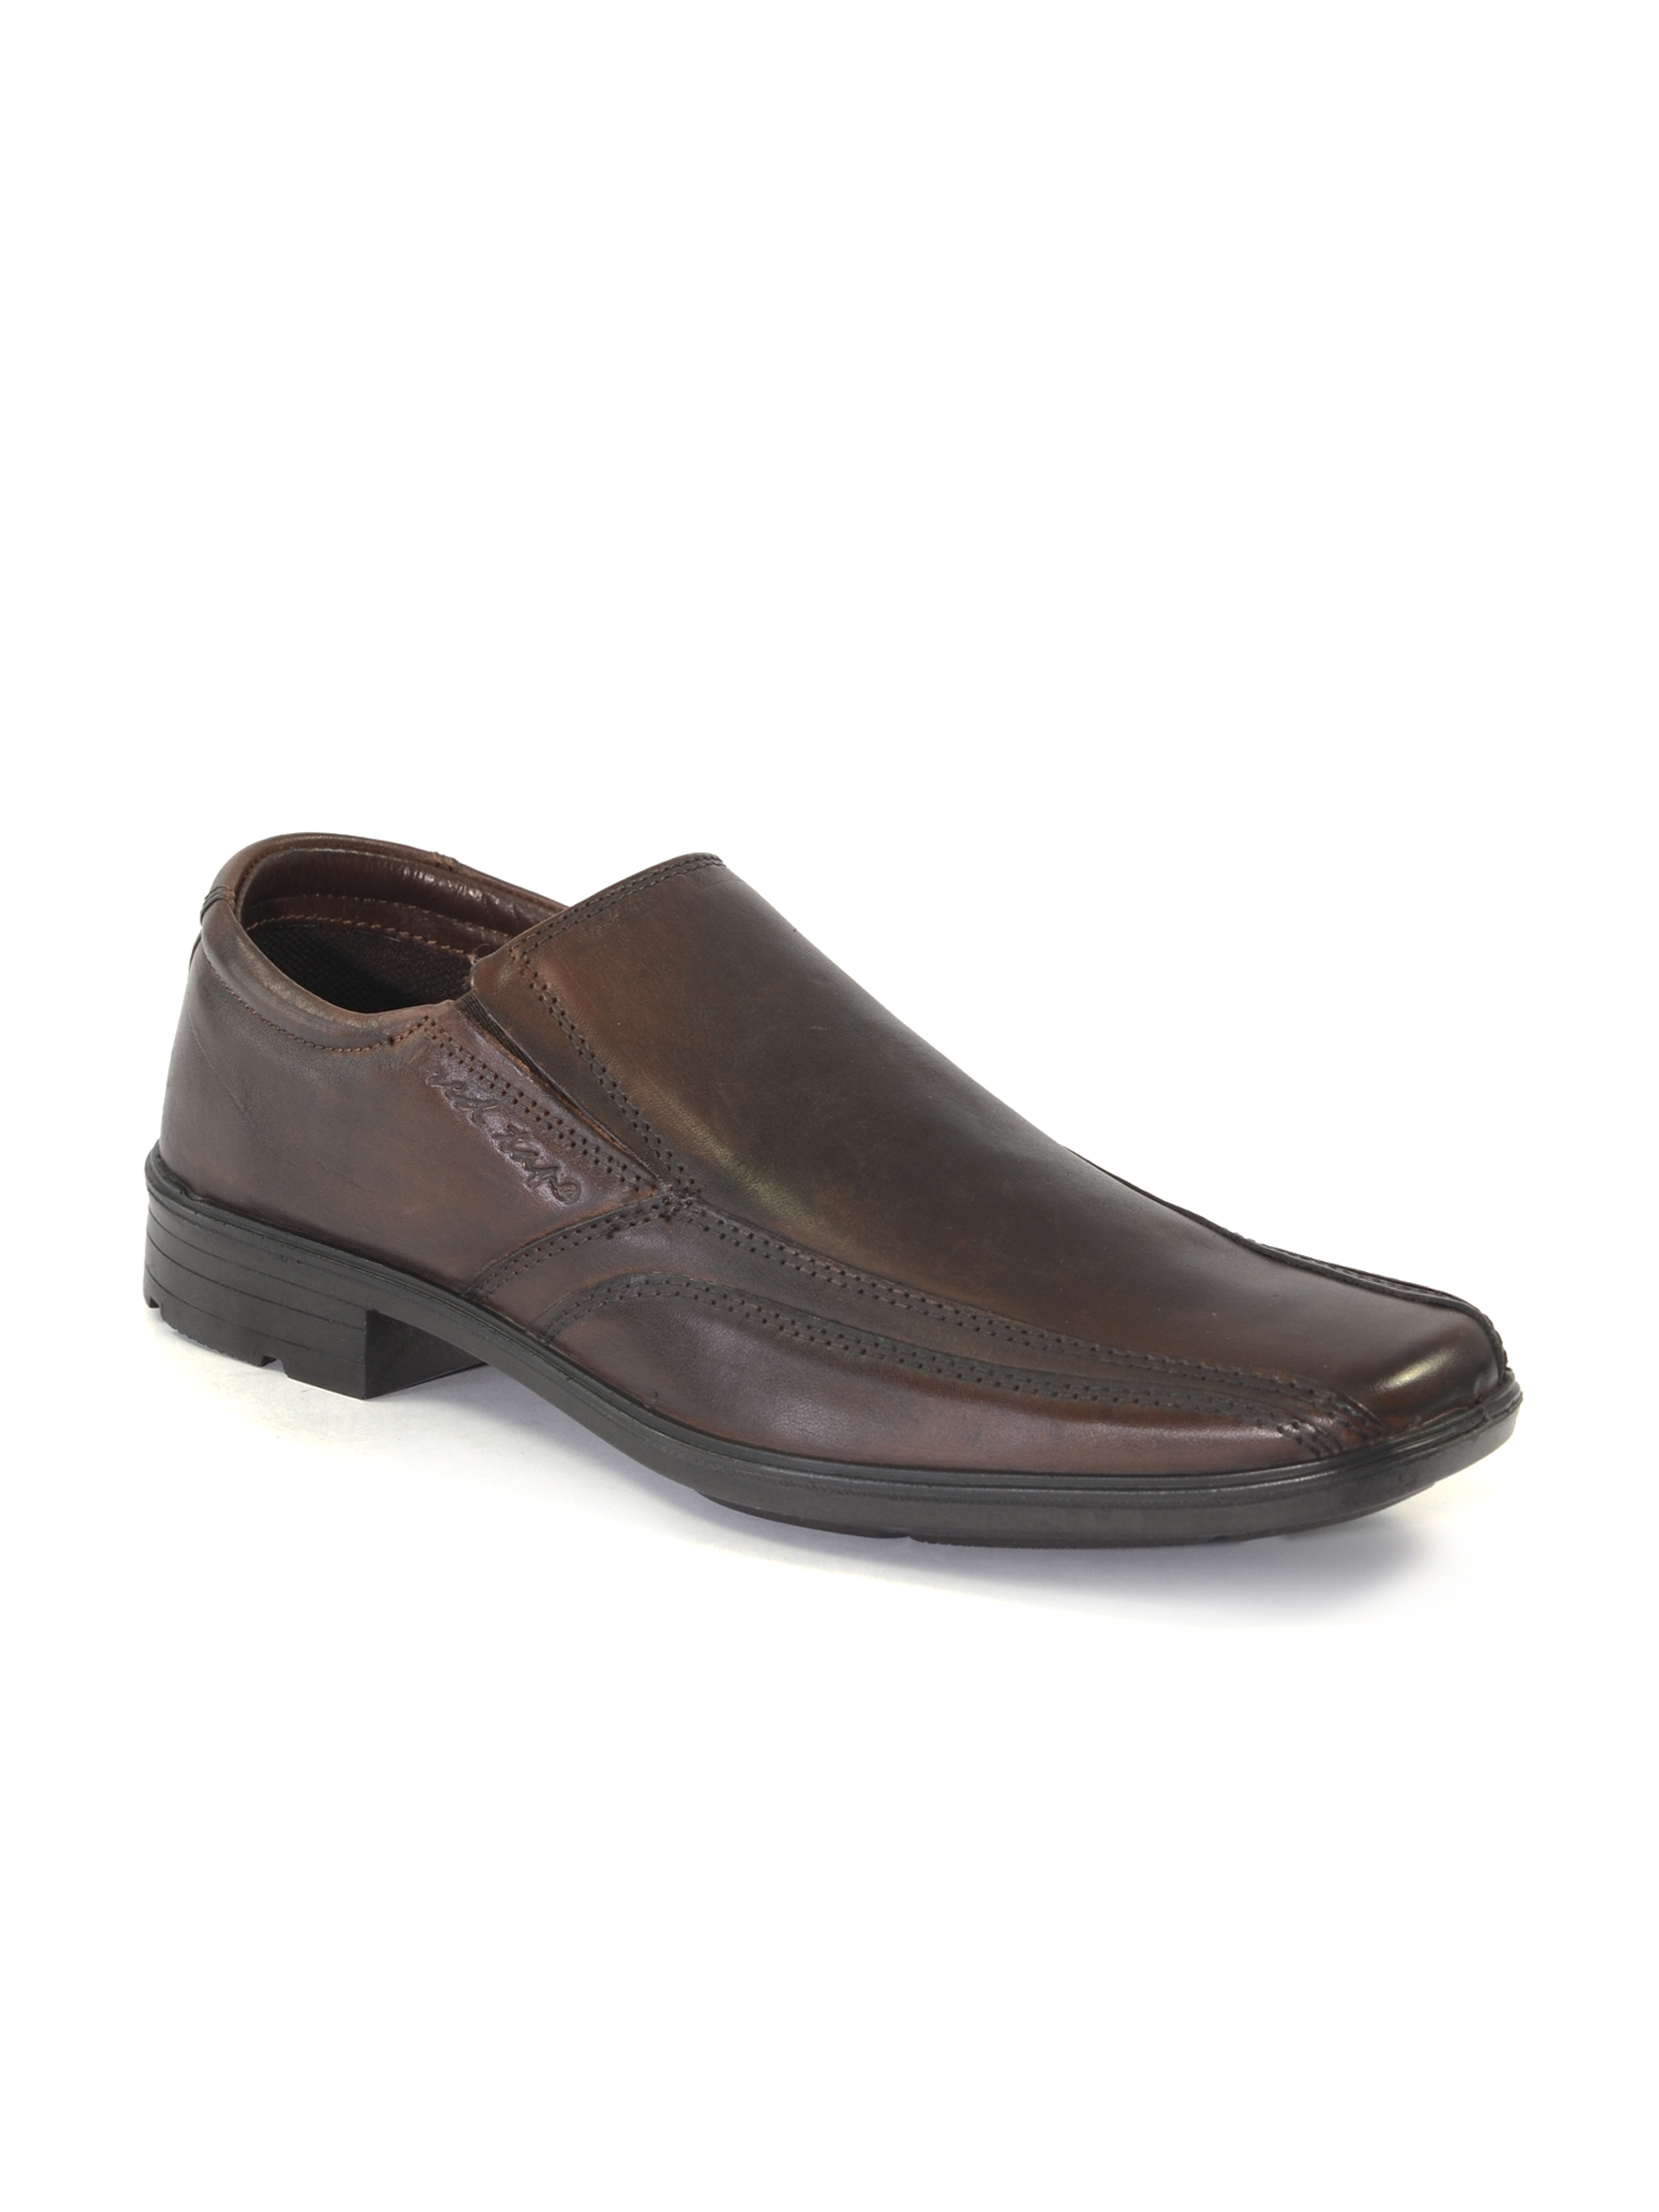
Red Tape Men's Brown Semi Formal Shoe
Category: Footwear / Shoes / Formal Shoes
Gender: Men
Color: Brown
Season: Winter 2018
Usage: Formal